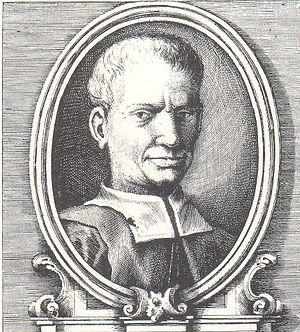
Pandolfo Petrucci est un homme politique italien du XVIᵉ siècle qui sut gérer pragmatiquement le gouvernement de la ville de Sienne.